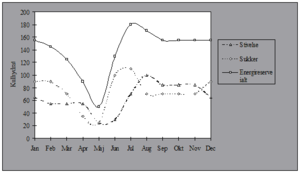
Træbiologi / Fordeling af energi gennem året
Kurverne er skabt ud fra månedlige undersøgelser af gadetræer i Paris over 7 år[6].
Træers samlede energireserve i løbet af et år. Kurverne er skabt ud fra månedlige undersøgelser af gadetræer i Paris over 7 år.
Træbiologi er et felt inden for fagene botanik og biologi. Det beskæftiger sig sig med med træernes anatomi, fysiologi og økologi. Dette fagområde var længe belastet af forestillinger, der byggede på menneskets biologi, men i og med Shigos indsats har området siden slutningen af 1980'erne kunnet give videnskabeligt begrundede råd og anvisninger til den fagmæssige behandling af træer.